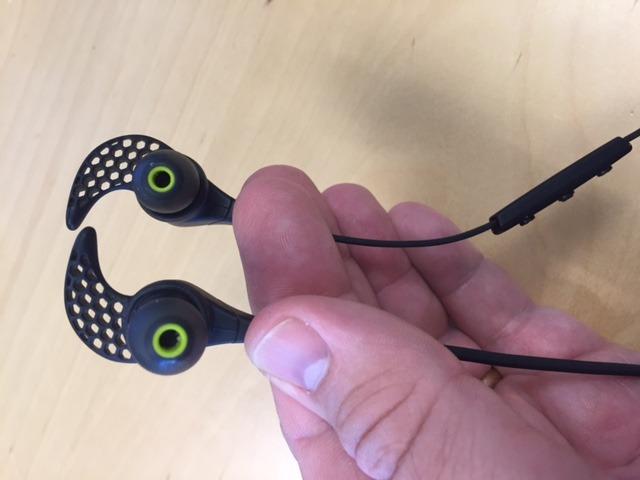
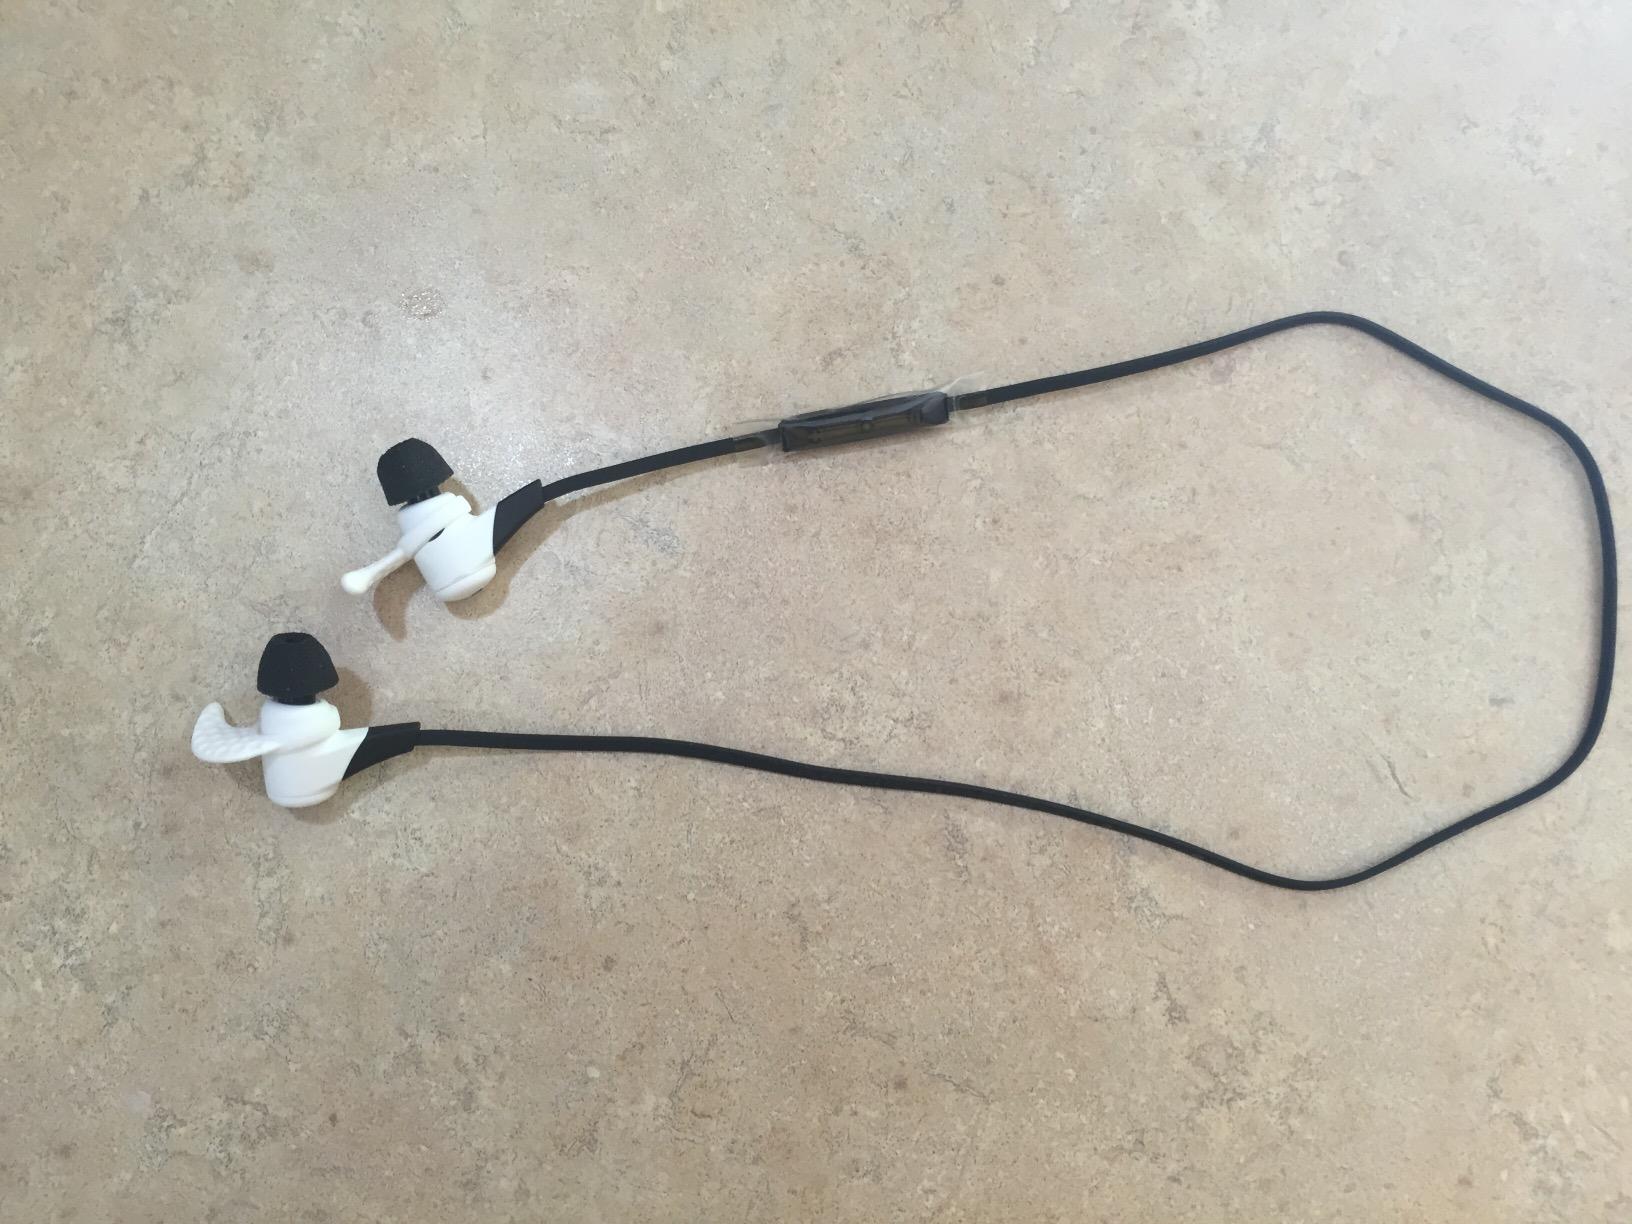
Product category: headphones
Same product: no